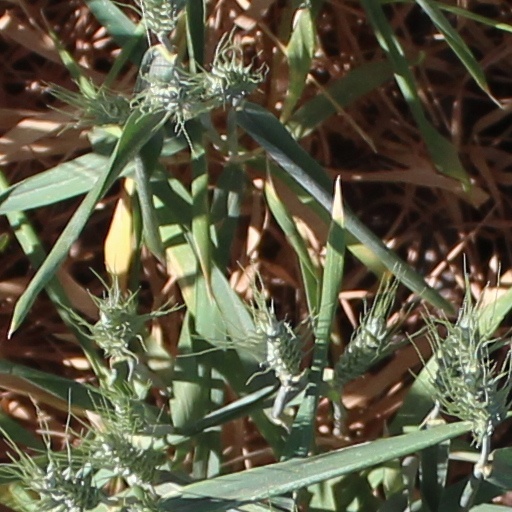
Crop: wheat